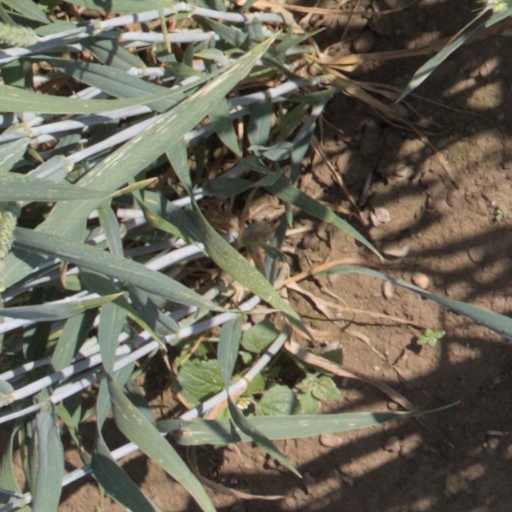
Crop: wheat